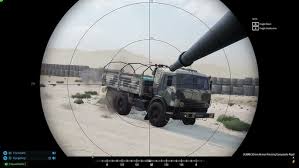
Label: BMP-T15